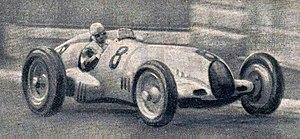
Rudolf Caracciola, vainqueur du GP de Monaco 1936 (sous la pluie).
Le Grand Prix de Monaco 1936 est un Grand Prix comptant pour le Championnat d'Europe des pilotes, qui s'est tenu sur le circuit de Monaco le 13 avril 1936.